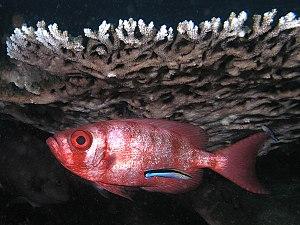
Le labre nettoyeur commun est un poisson des mers tropicales de l'Indo-Pacifique qui entretient des relations inter-espèces mutualistes particulières : les espèces marines plus grandes laissent ce poisson les nettoyer de leurs parasites et les débarrasser des peaux mortes, qui constituent l'essentiel de sa nourriture. Il se démarque également comme étant le seul poisson à avoir obtenu un résultat positif au test du miroir.
Les Priacanthidae sont une famille de poissons marins de l'ordre des Perciformes représentée par quatre genres et 19 espèces.